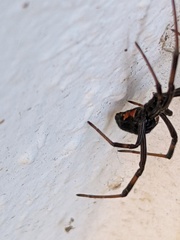
Species: Lactrodectus_hesperus